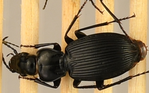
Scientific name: Pterostichus lachrymosus
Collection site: Mountain Lake Biological Station NEON (MLBS), plot MLBS_009